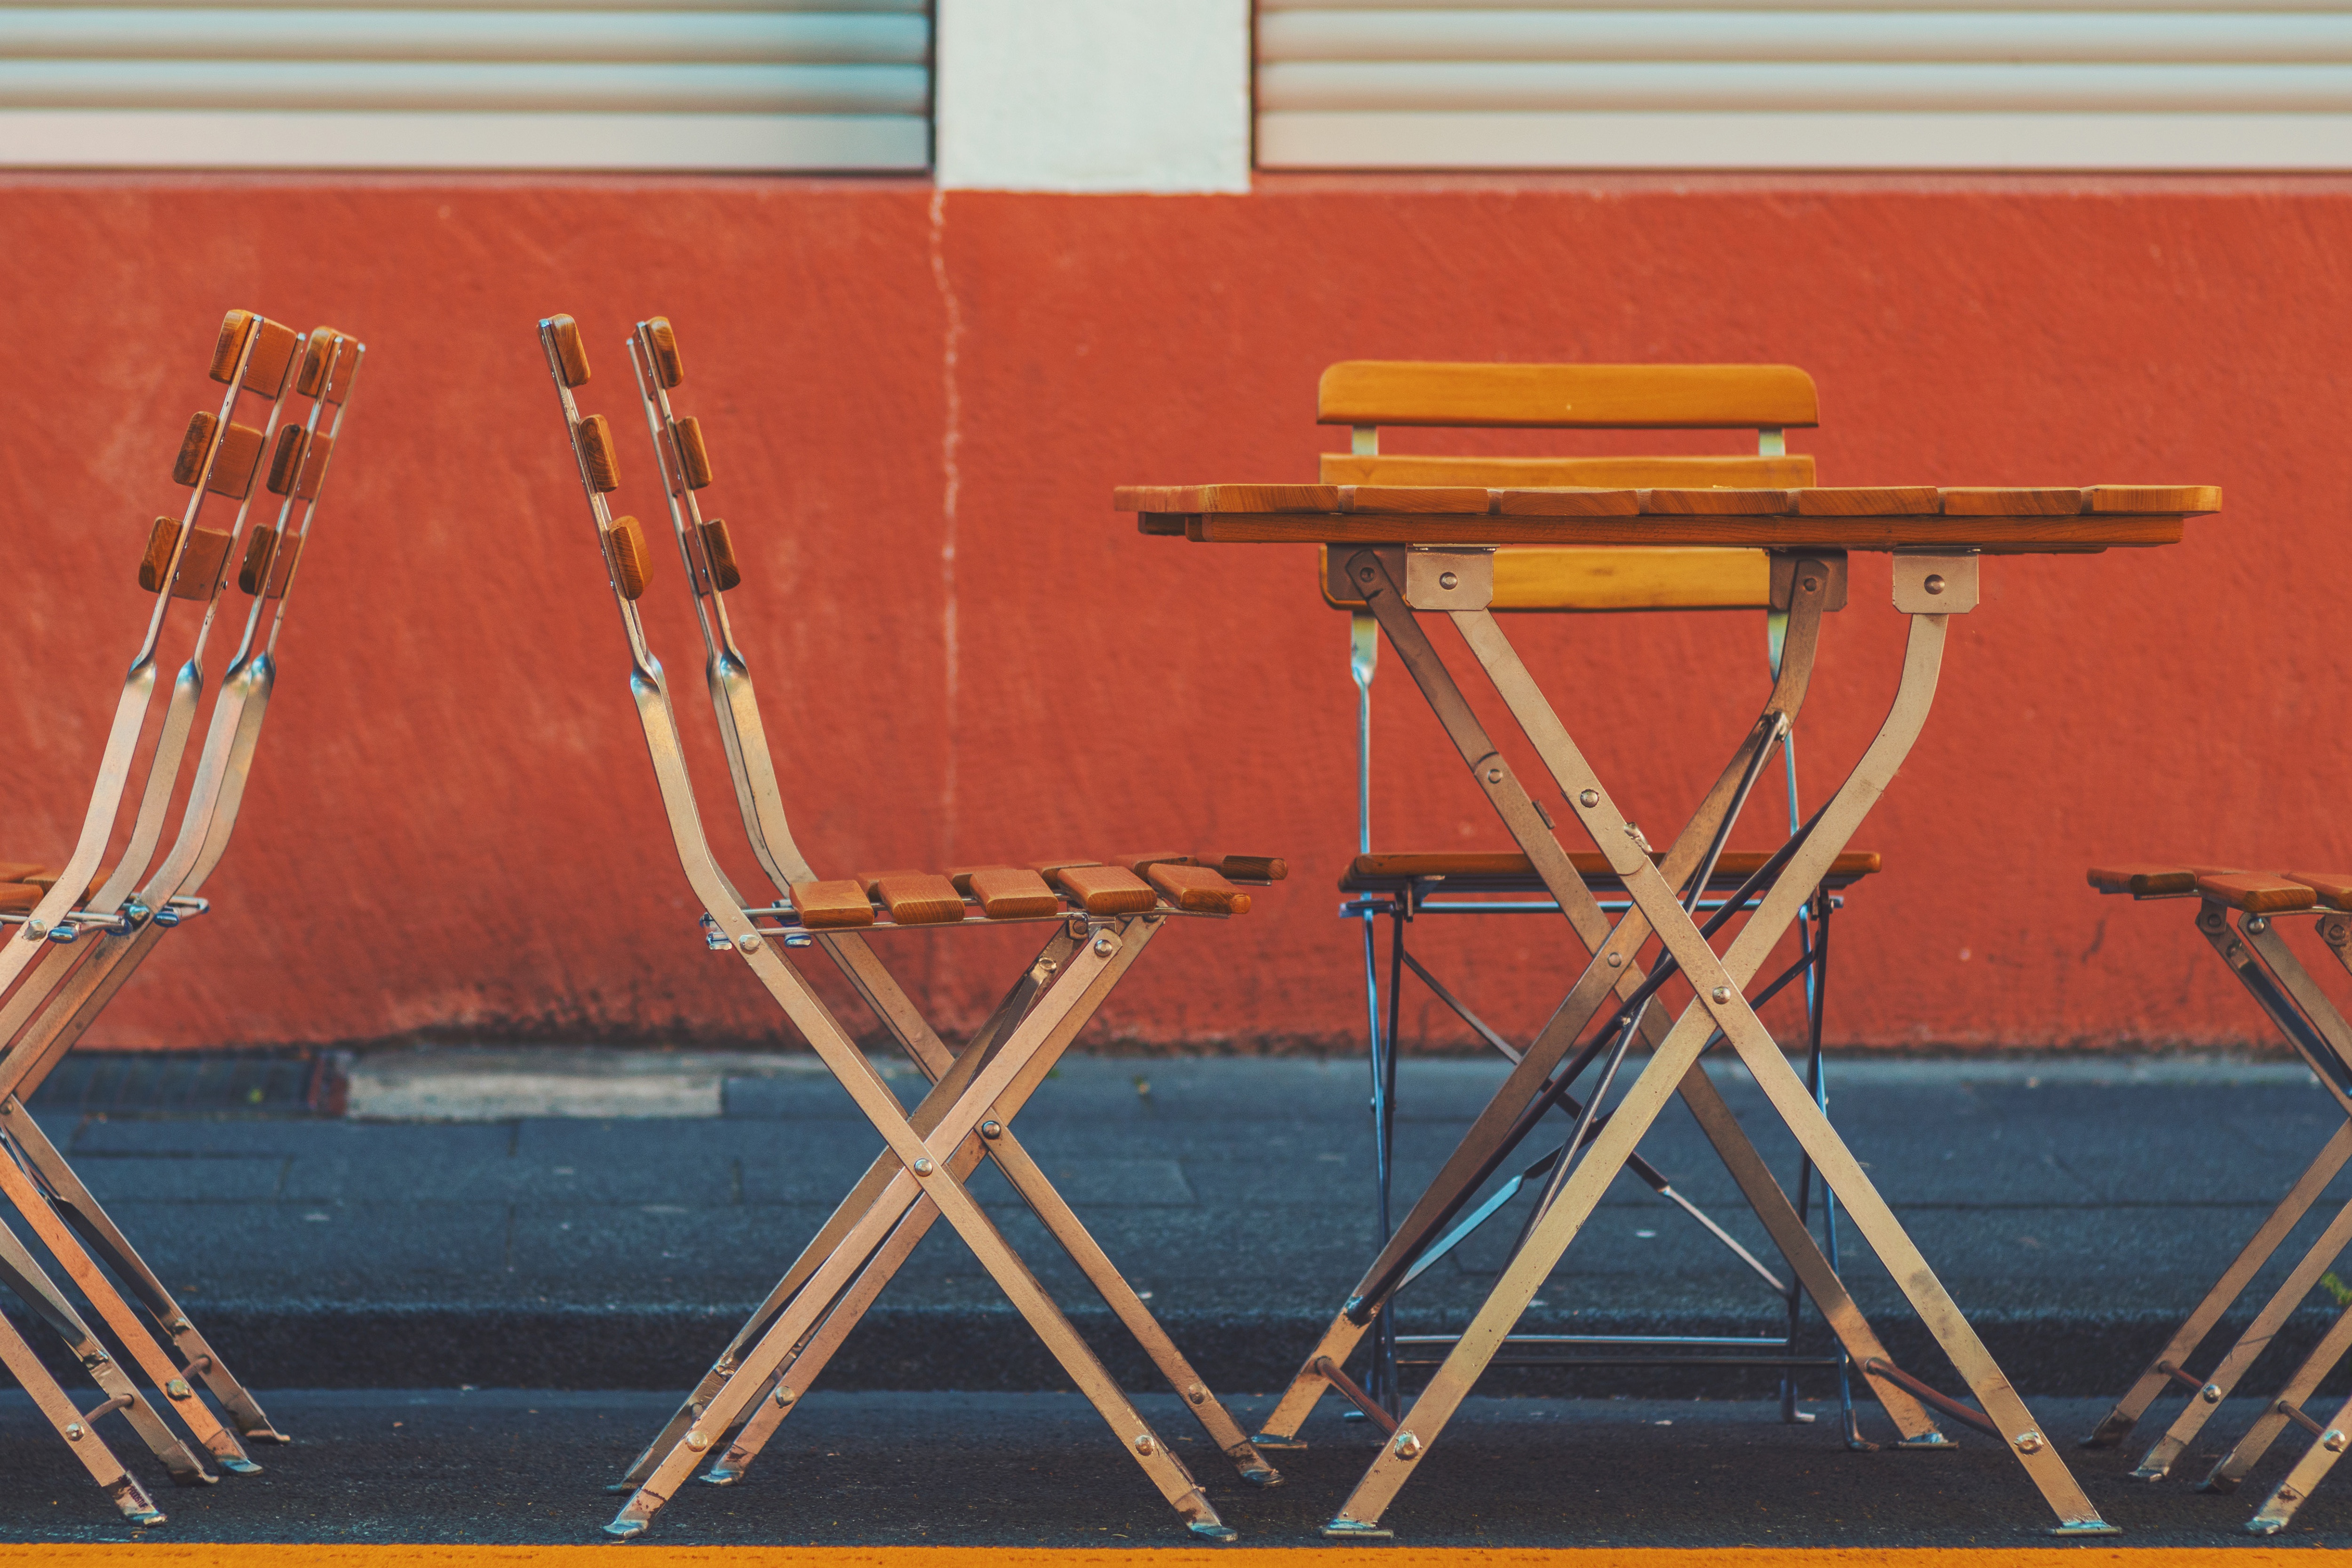
chair, furniture, table, folding chair